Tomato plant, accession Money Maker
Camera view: vertical (180 deg); turntable rotation: 150 degrees
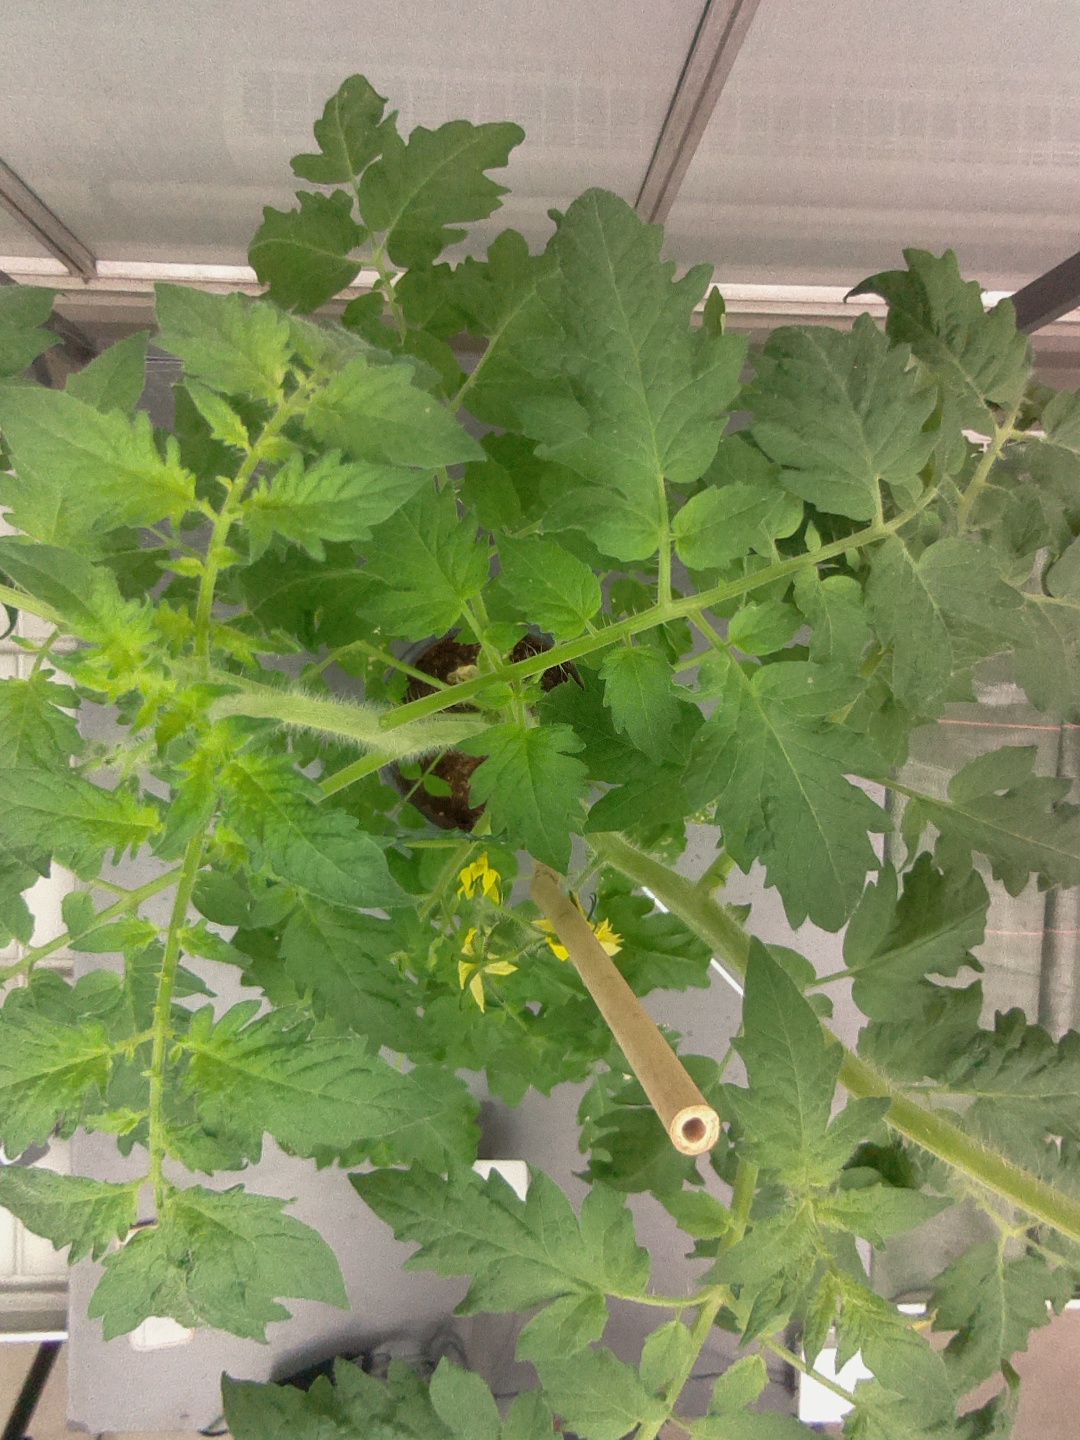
BBCH growth stage 65: Full flowering, 50%-60% of flowers open, first petals falling